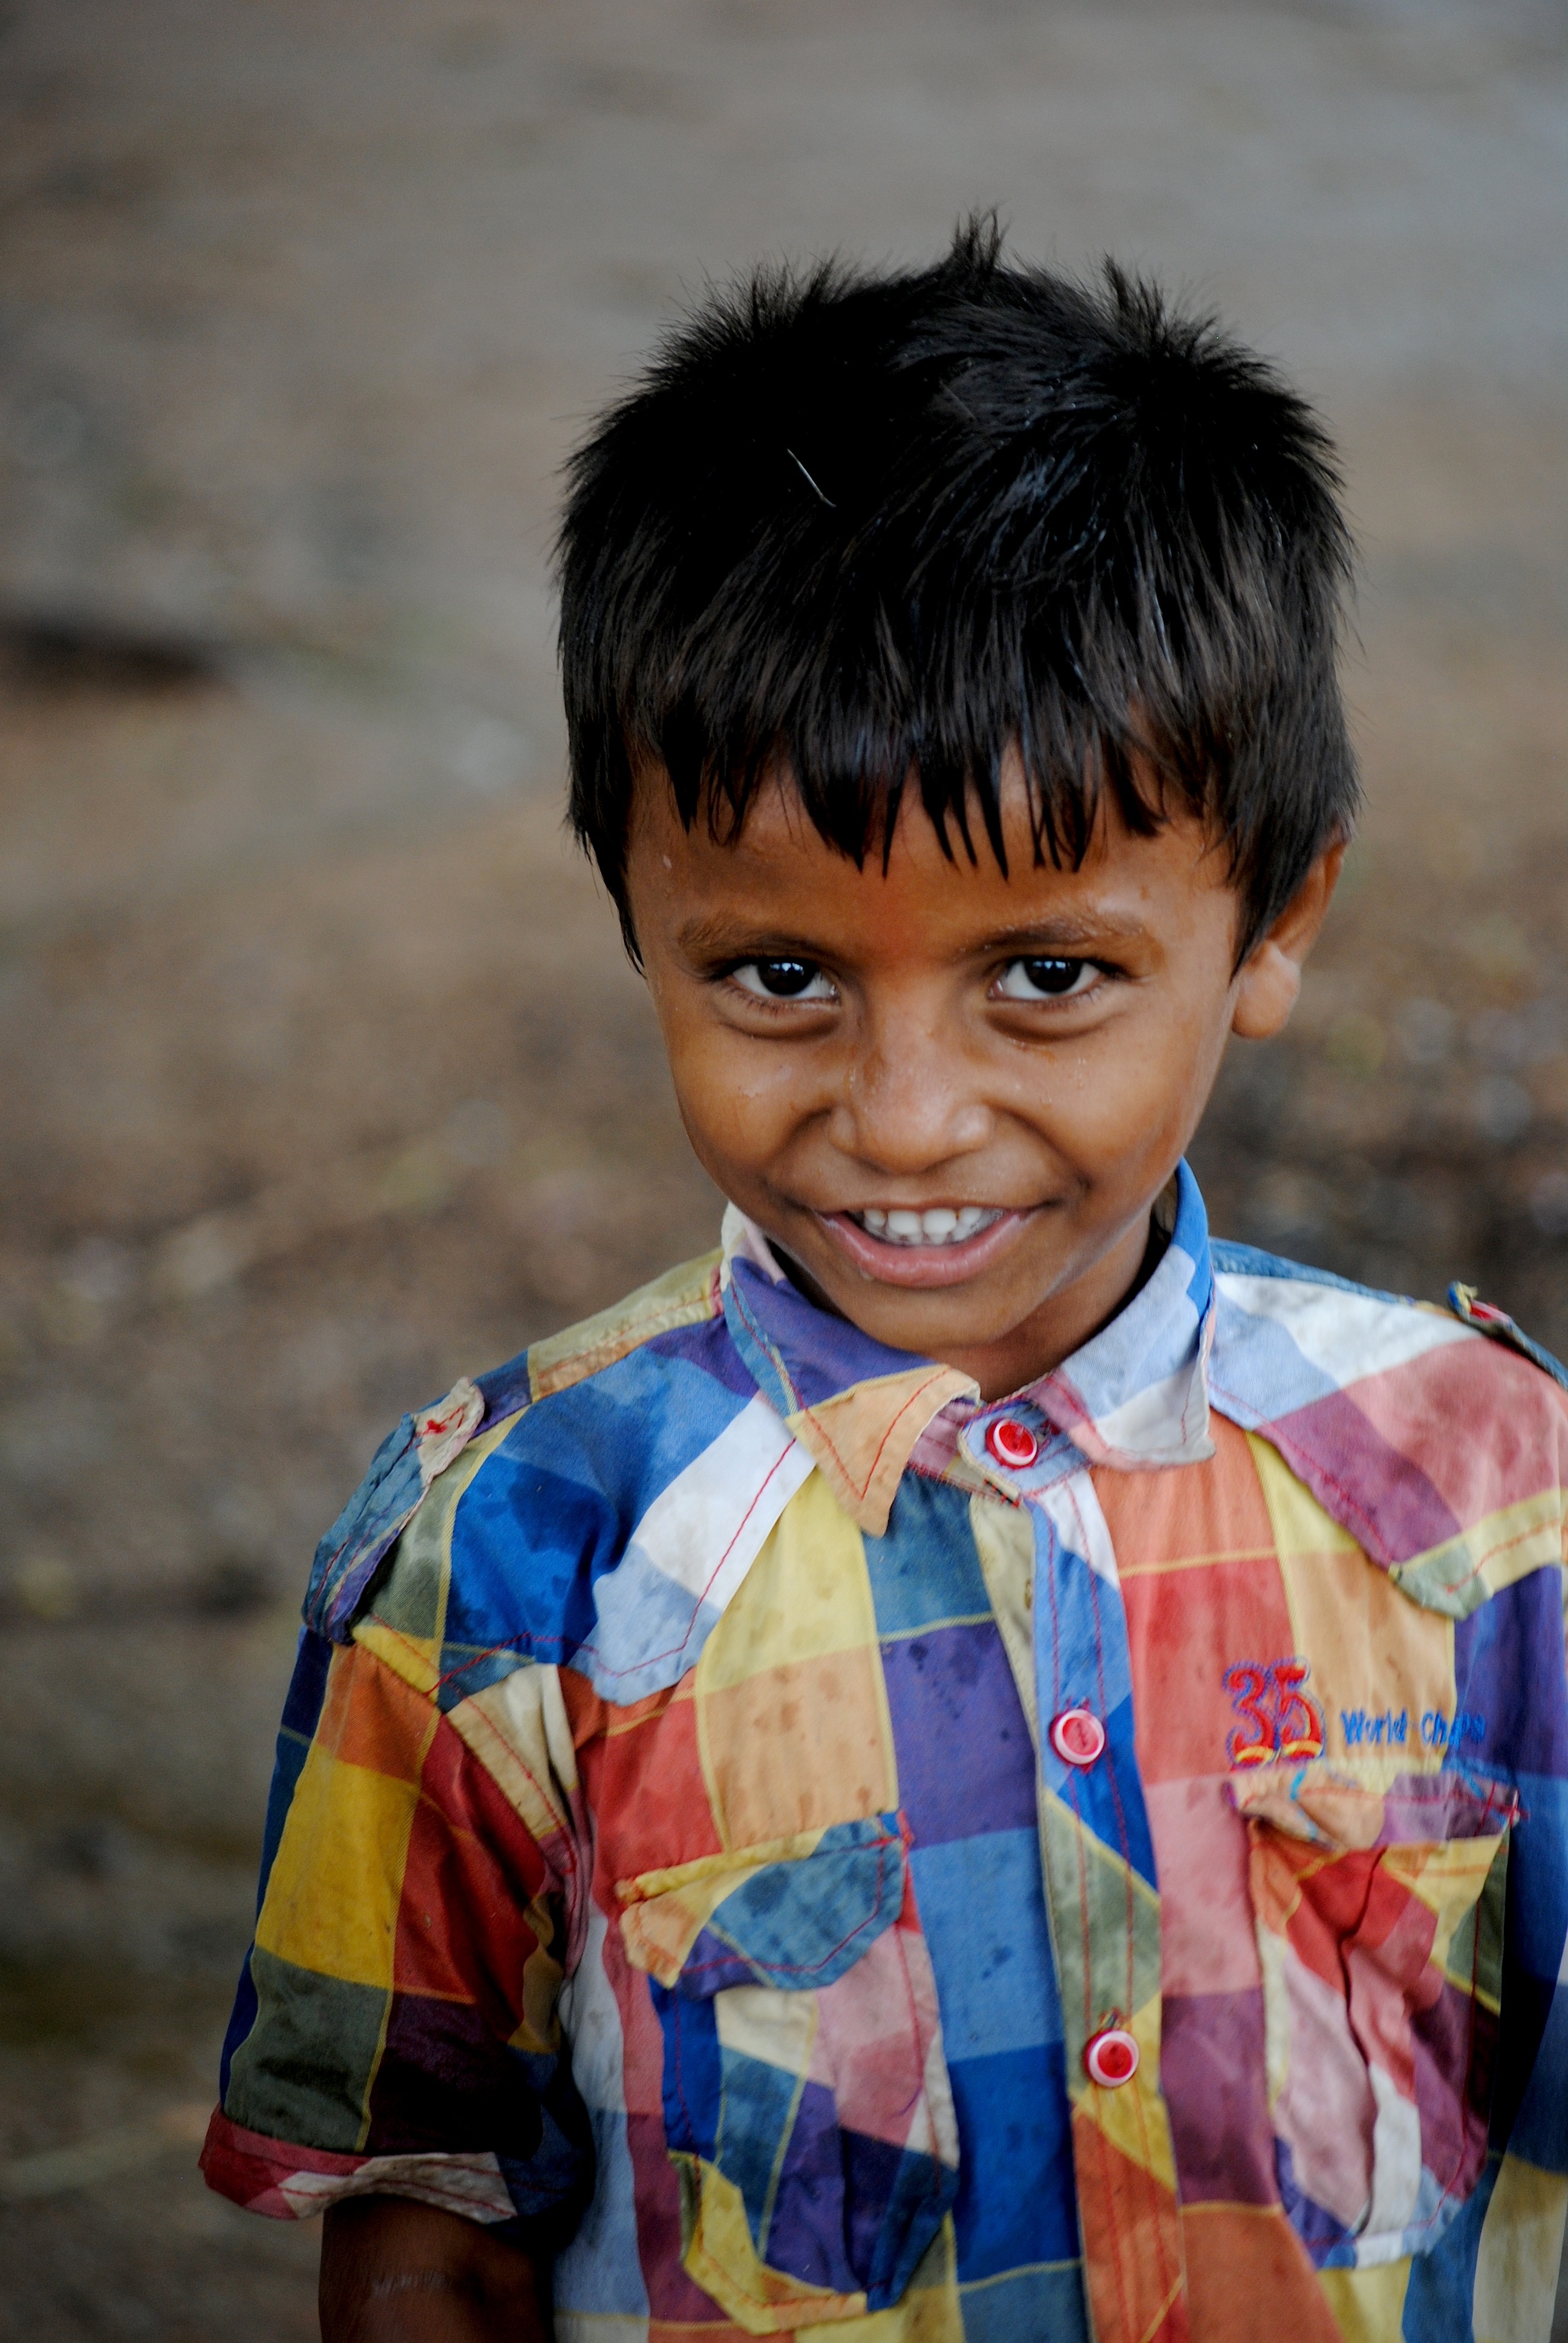
man, person, people, boy, male, portrait, color, child, facial expression, smile, toddler